Leilia Adzhametova

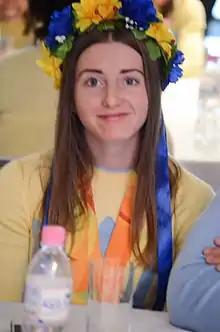
Adzhametova in 2016

Leilia Adzhametova (born 3 September 1994) is a Ukrainian para-track and field athlete.